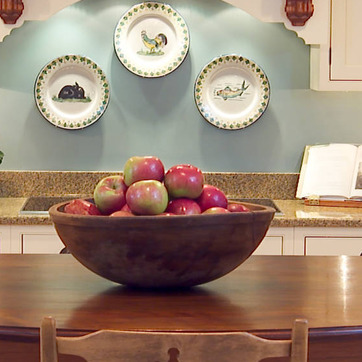
Material: food